List of solar eclipses visible from the United States

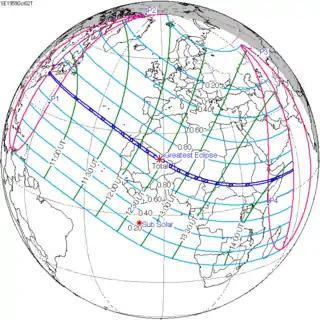
The path of the total solar eclipse that crossed Massachusetts on October 2, 1959.

From 1900 to 2100, the state of Idaho will have recorded a total of 92 solar eclipses, five of which are annular eclipses, four of which are total eclipses, and one of which is a hybrid eclipse. One annular solar eclipse occurred on October 14, 2023, and the remaining four will occur on February 5, 2046; November 15, 2077; July 3, 2084; and March 10, 2100. The four total solar eclipses occurred on June 8, 1918; July 9, 1945; February 26, 1979; and August 21, 2017. The lone hybrid eclipse, of which its total eclipse portion passed over Idaho, occurred on April 28, 1930.